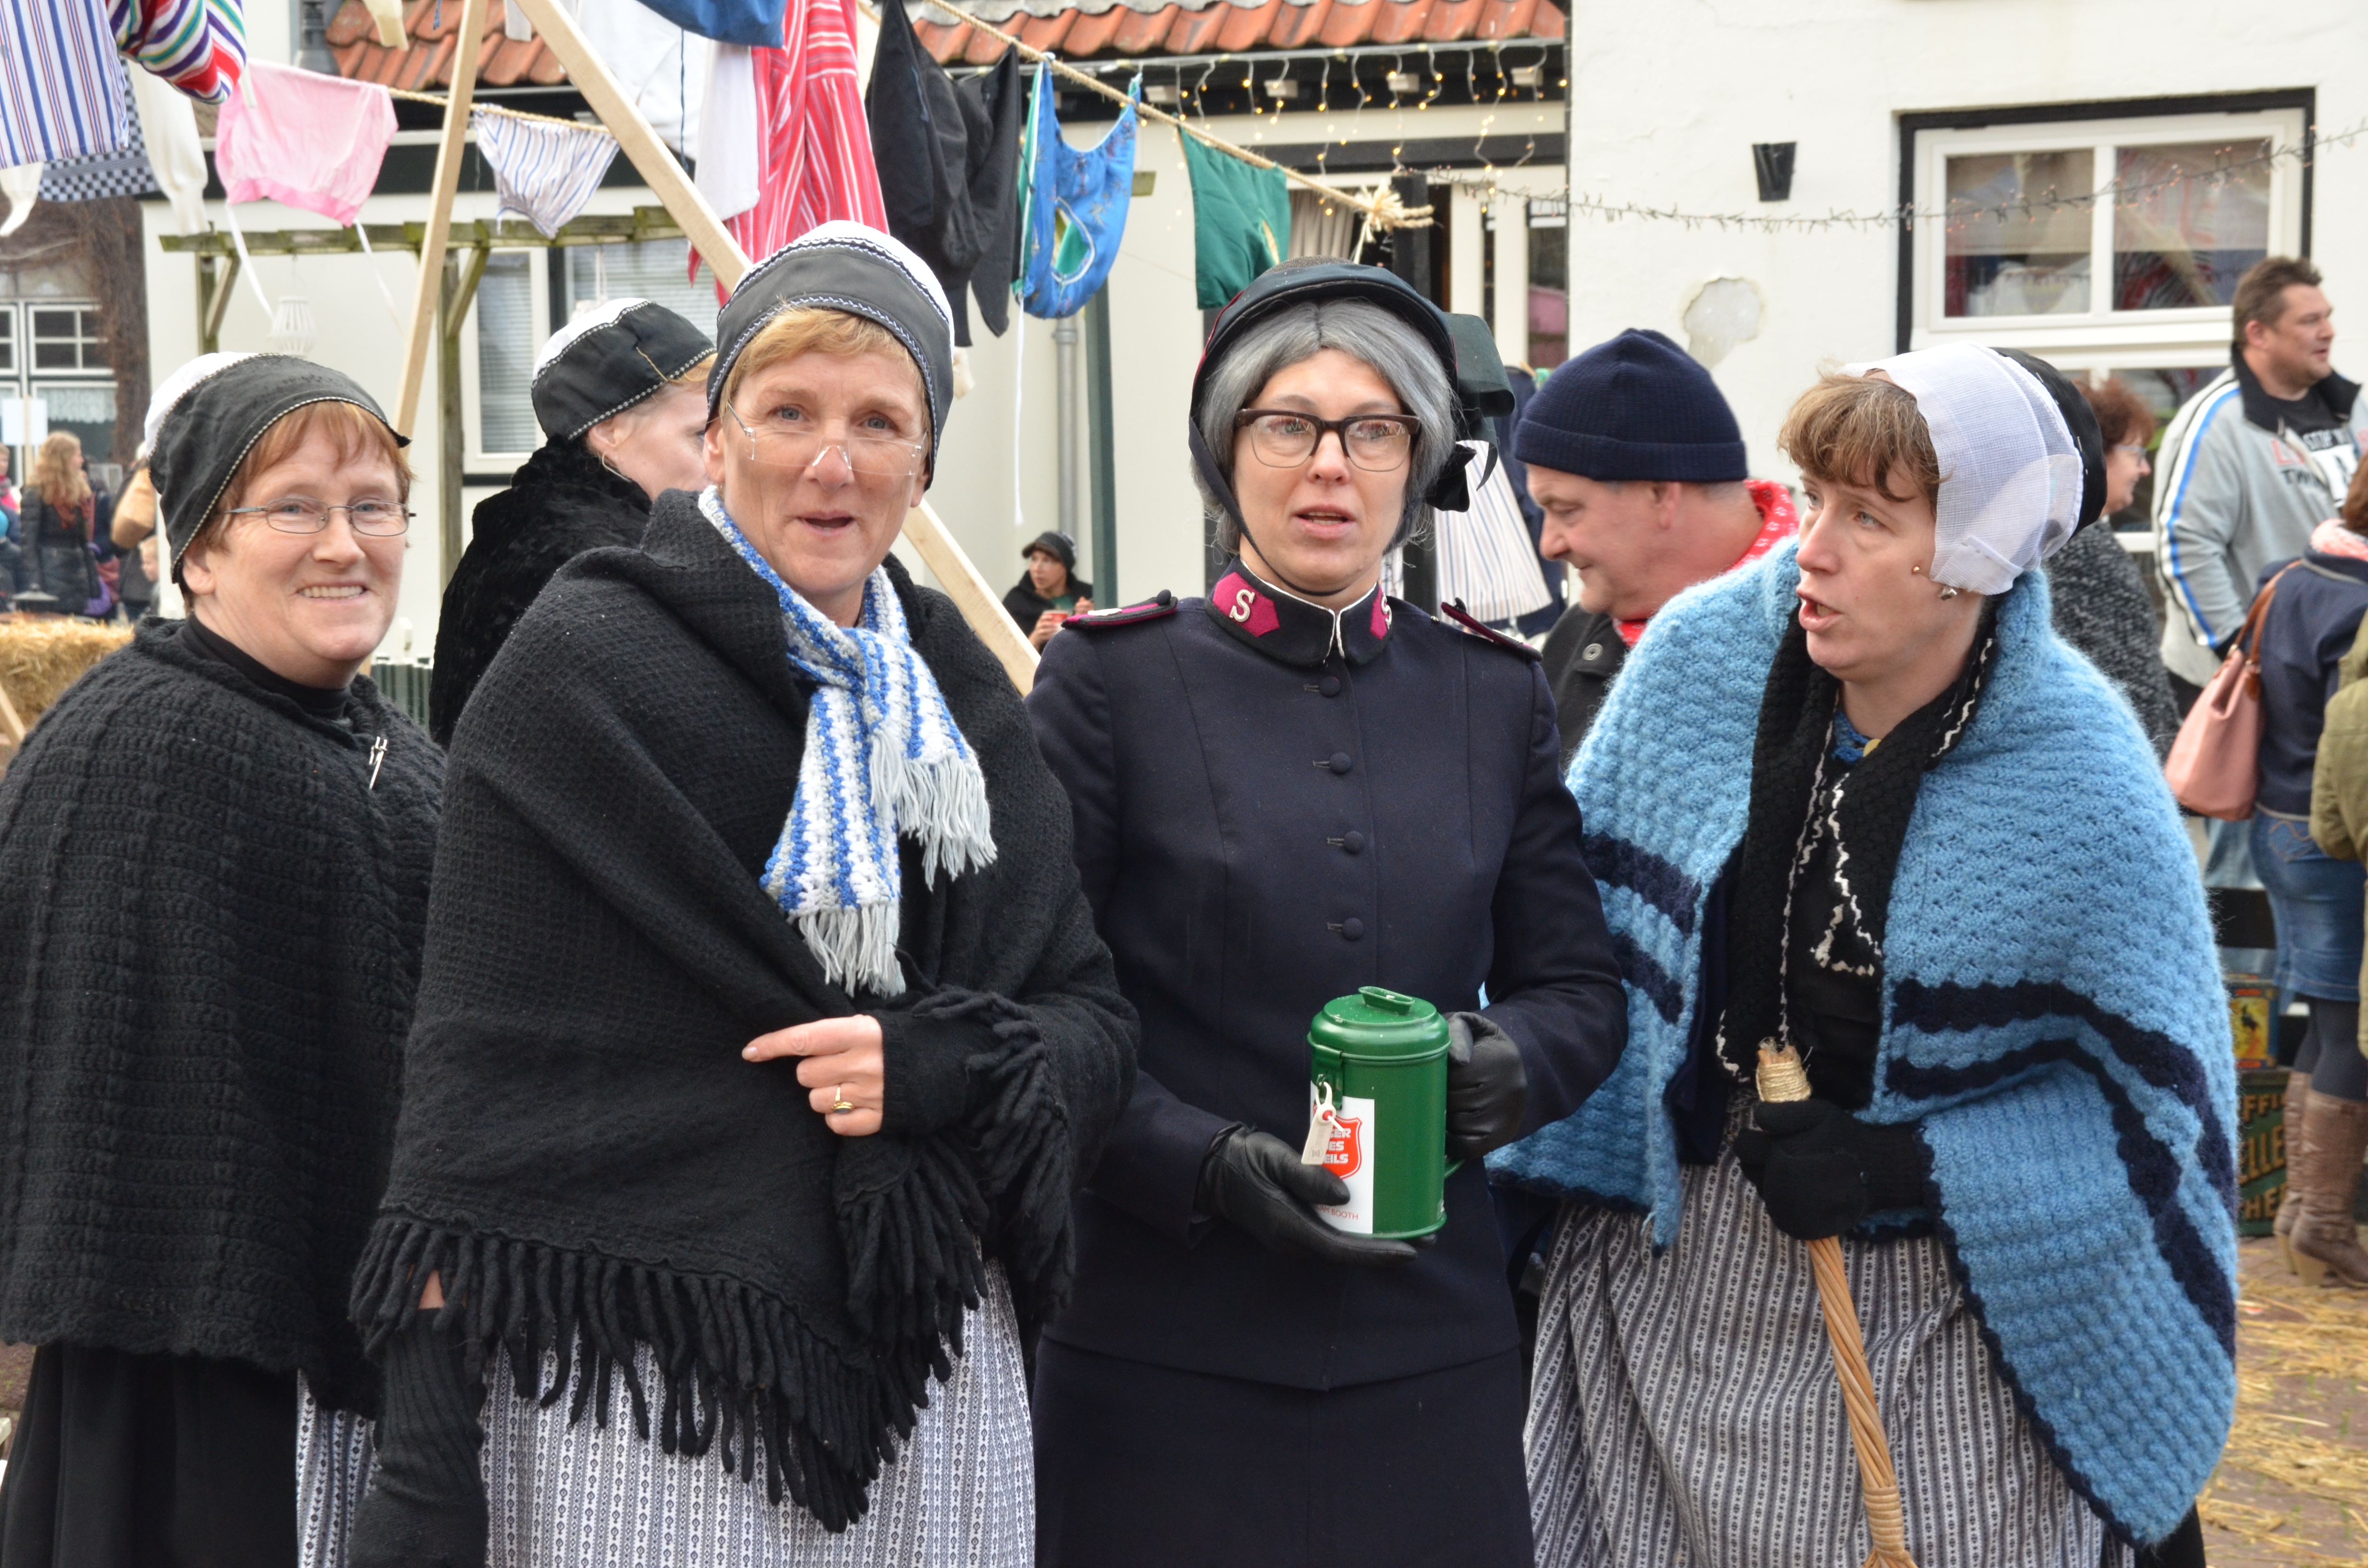
woman, crowd, netherlands, demonstration, costume, urk, salvation army, charitable, offertory